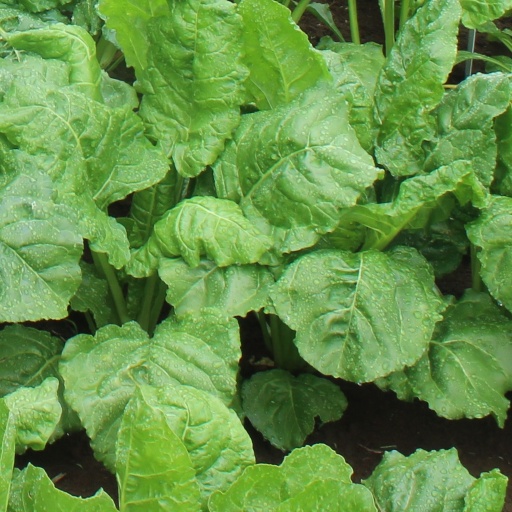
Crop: sugar beet